Nazism

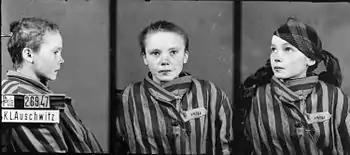
One of many Polish children murdered in Auschwitz by the Nazis. The "Generalplan Ost" envisaged the deportation, extermination, Germanization and enslavement of all or most Poles, Czechs, Ukrainians, Belarusians and Russians.

Oswald Spengler, a German cultural philosopher, was a major influence on Nazism, although after 1933 he became alienated from Nazism and was later condemned by the Nazis for criticising Adolf Hitler. Spengler's conception of national socialism and a number of his political views were shared by the Nazis and the Conservative Revolutionary movement. Spengler's views were also popular amongst Italian Fascists, including Benito Mussolini.